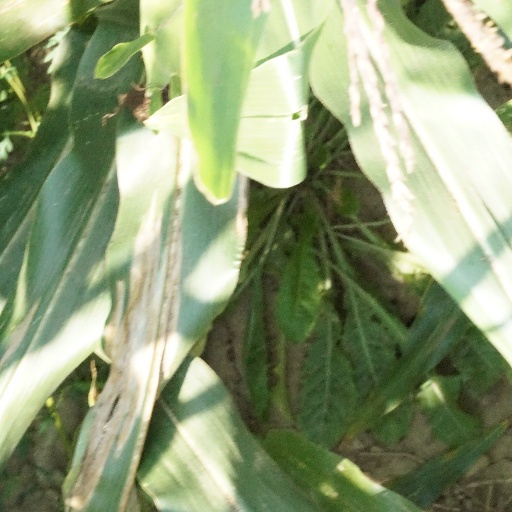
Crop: maize; corn